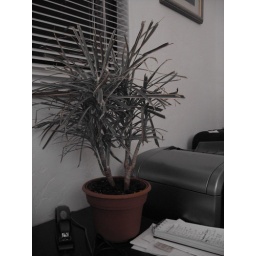
My favorite plant nibbled on by cats :-(